Mikoyan-Gurevich MiG-17

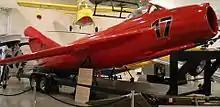
MiG-17F on display at the Hiller Aviation Museum in San Carlos, California

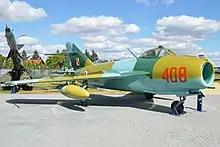
Lim-5 in Polish Air Force markings

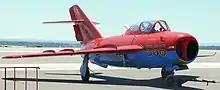
A privately owned JJ-5 (MiG-17) at JeffCo Airport

In 1955, Poland received a license for MiG-17 production. The MiG-17F was produced by the WSK-Mielec factory under the designation Lim-5 (an abbreviation of "licencyjny myśliwiec" – license-built fighter). The first Lim-5 was built on 28 November 1956 and 477 were built by 1960. Apart from Poland, a number were exported to Bulgaria, designated as MiG-17F. An unknown number were built as the Lim-5R reconnaissance variant, fitted with the AFA-39 camera. In 1959–1960, 129 MiG-17PF interceptors were produced as the Lim-5P. WSK-Mielec also developed several Polish strike variants based on the MiG-17: the Lim-5M, produced from 1960; Lim-6bis, produced from 1963 (totaling 170 aircraft). Additionally some Lim-5Ps were converted in the 1970s into attack Lim-6Ms whereas other Lim-5, Lim-6bis and Lim-5P aircraft were modified for reconnaissance role as the Lim-6R, Lim-6bis R and Lim-6MR.